Hôtel Thomas de Montval

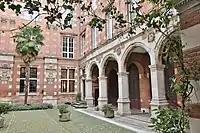
The courtyard of the Hôtel Thomas de Montval

The Hôtel Thomas de Montval in Toulouse, France, is a 20th-century "hôtel particulier" ("palace") built with Renaissance elements of the 16th century.